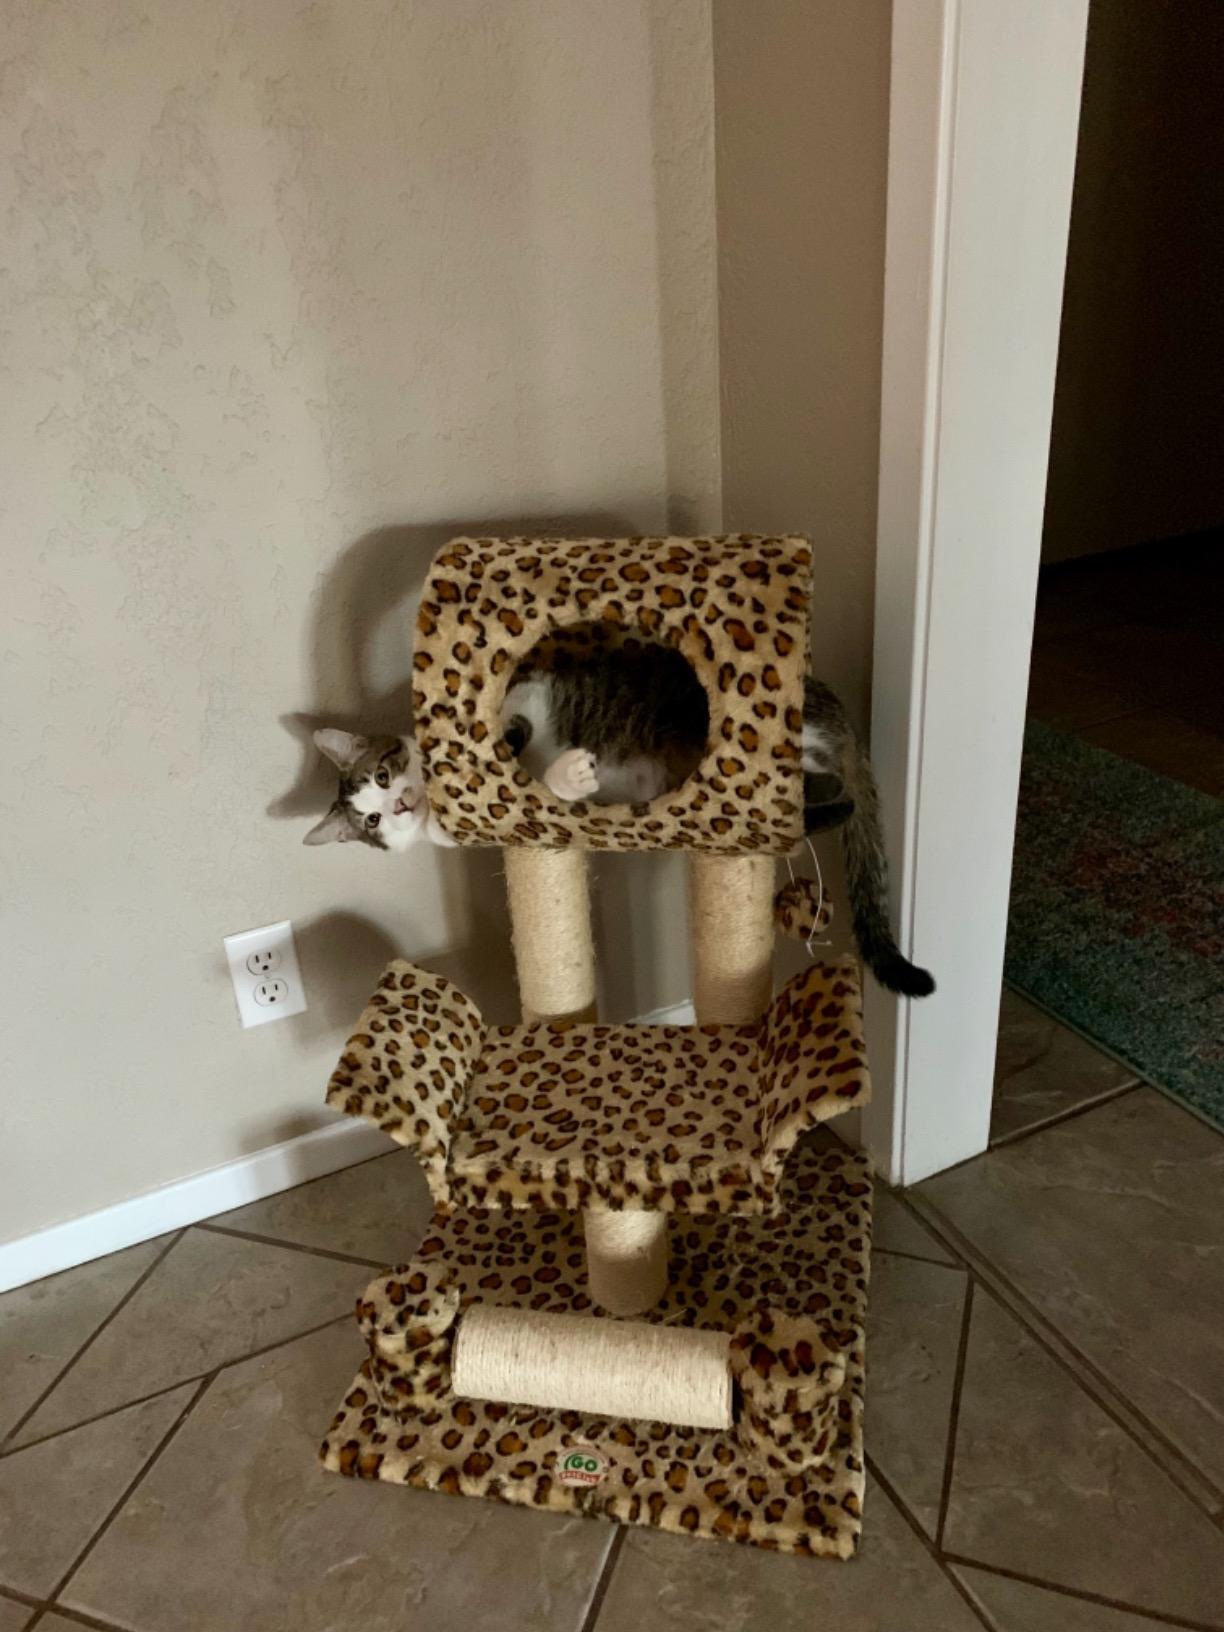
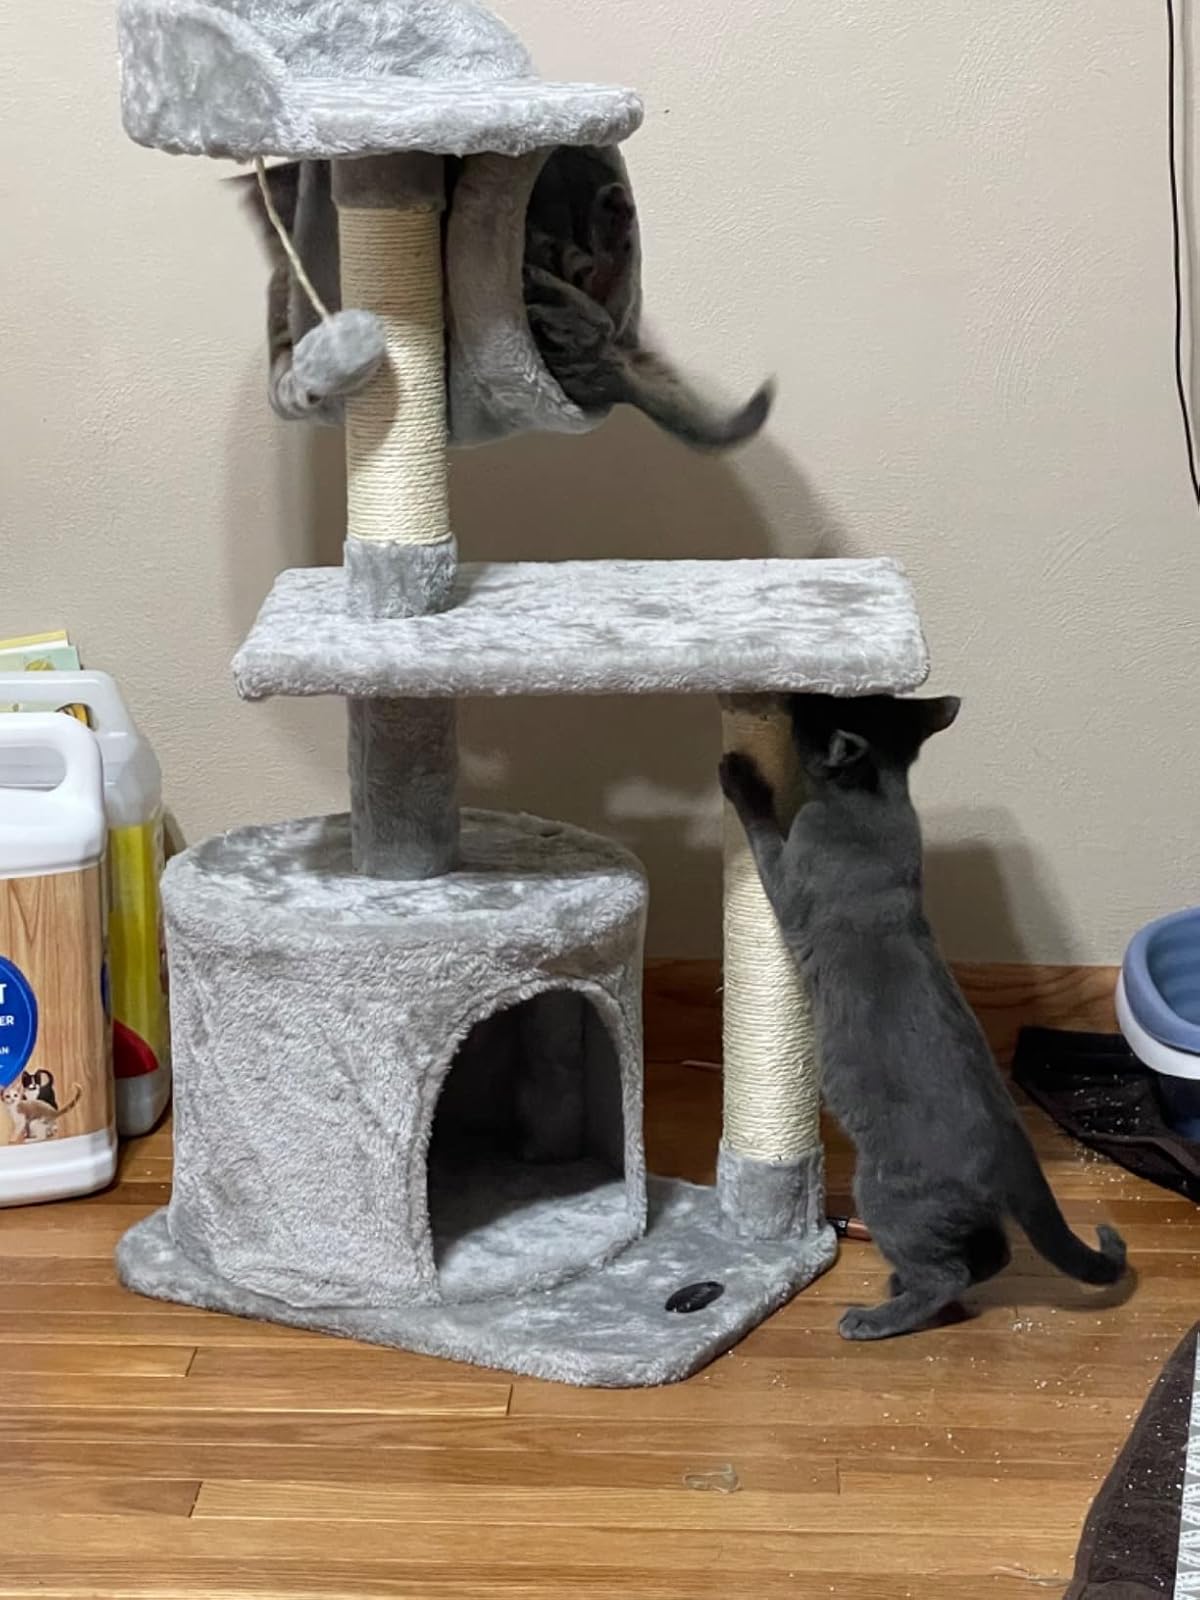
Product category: items_cat tree
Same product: no